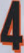
Number: 4